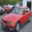
Label: automobile